Tamworth, New South Wales

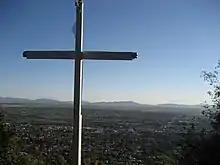
Cross of Light at Tamworth Lookout

Since 2000, the Combined Churches of Tamworth have run a free to the public festival called "Lifefest" in Bicentennial Park. The event is run on a Saturday in July in conjunction with Fusion Tamworth and with the support of Tamworth Regional Council. The family day celebrates National Thanksgiving Day and involves various stalls with free food, drinks, games, and showbags, as well as a drama presentation, music performances, and displays from police, fire brigade and ambulance personnel; 2007 attracted a crowd of a few thousand to the festival in the park.